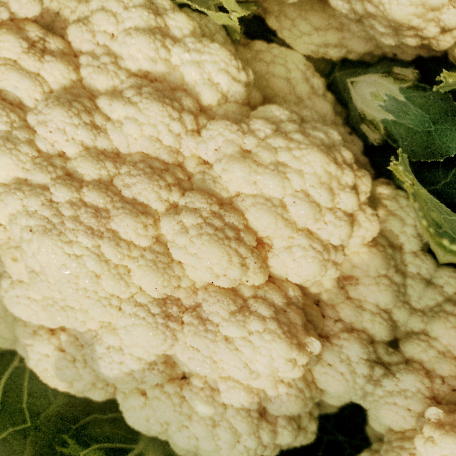
Label: Disease Free